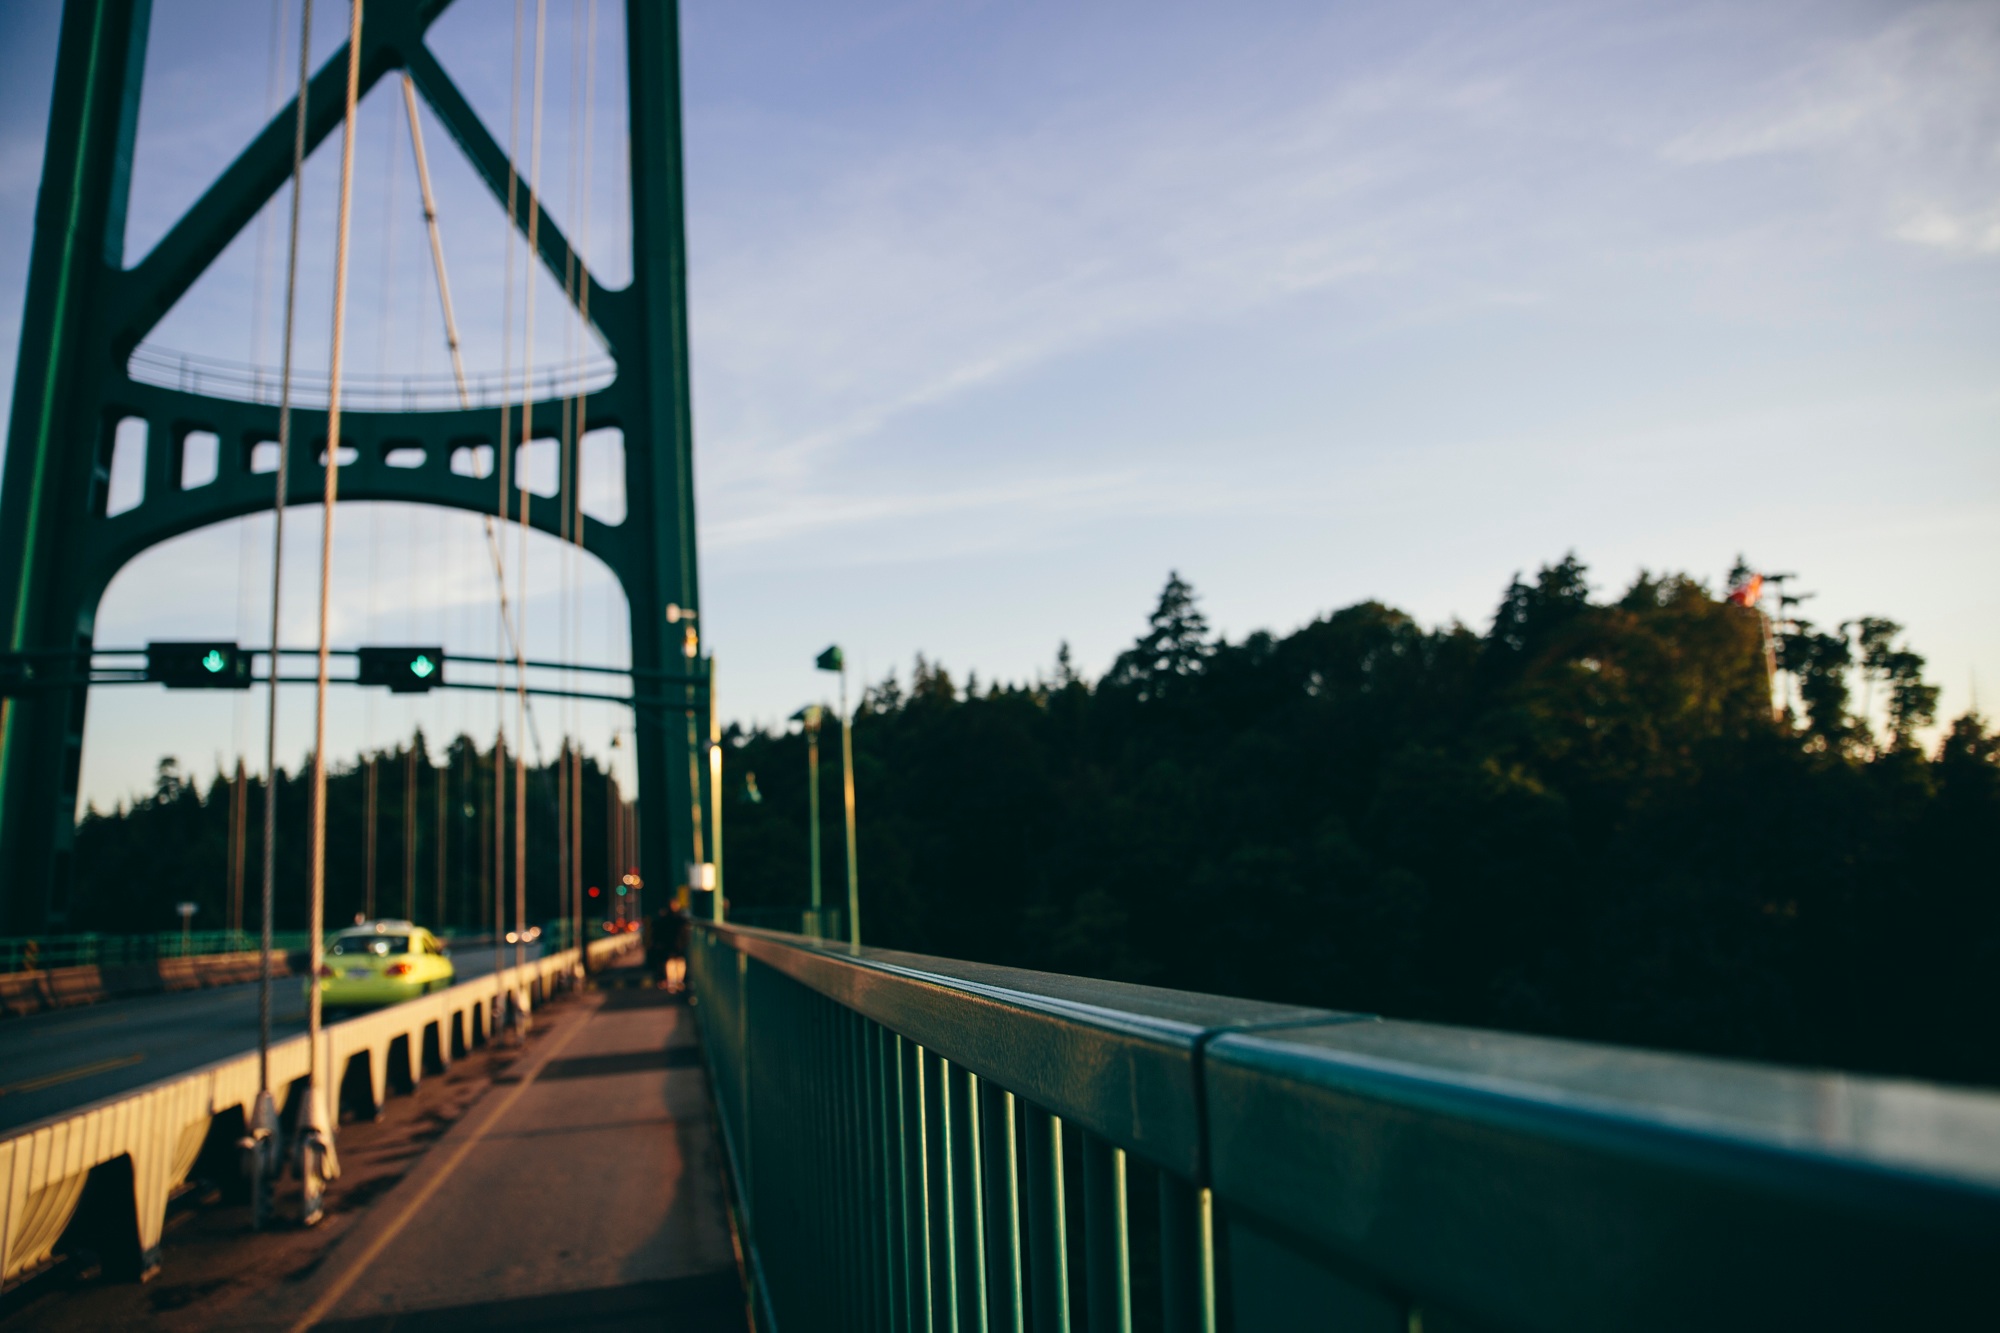
bridge, sunlight, reflection, waterway